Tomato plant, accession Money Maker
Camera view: vertical (180 deg); turntable rotation: 60 degrees
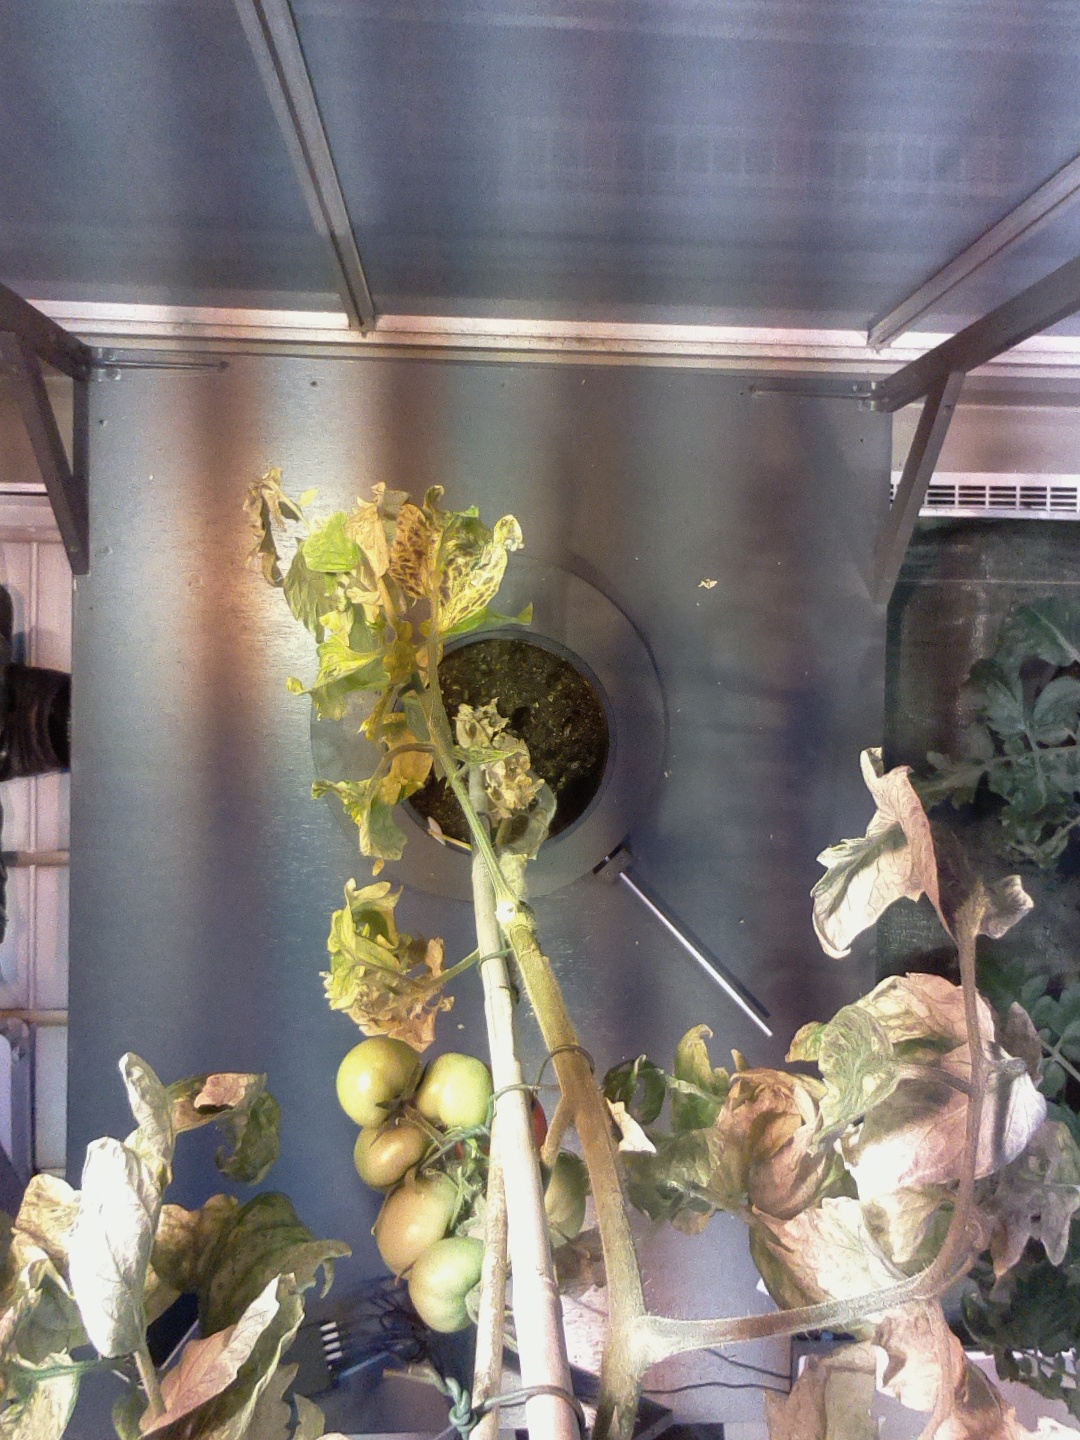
BBCH growth stage 81: 10%-20% of fruits show typical fully ripe color